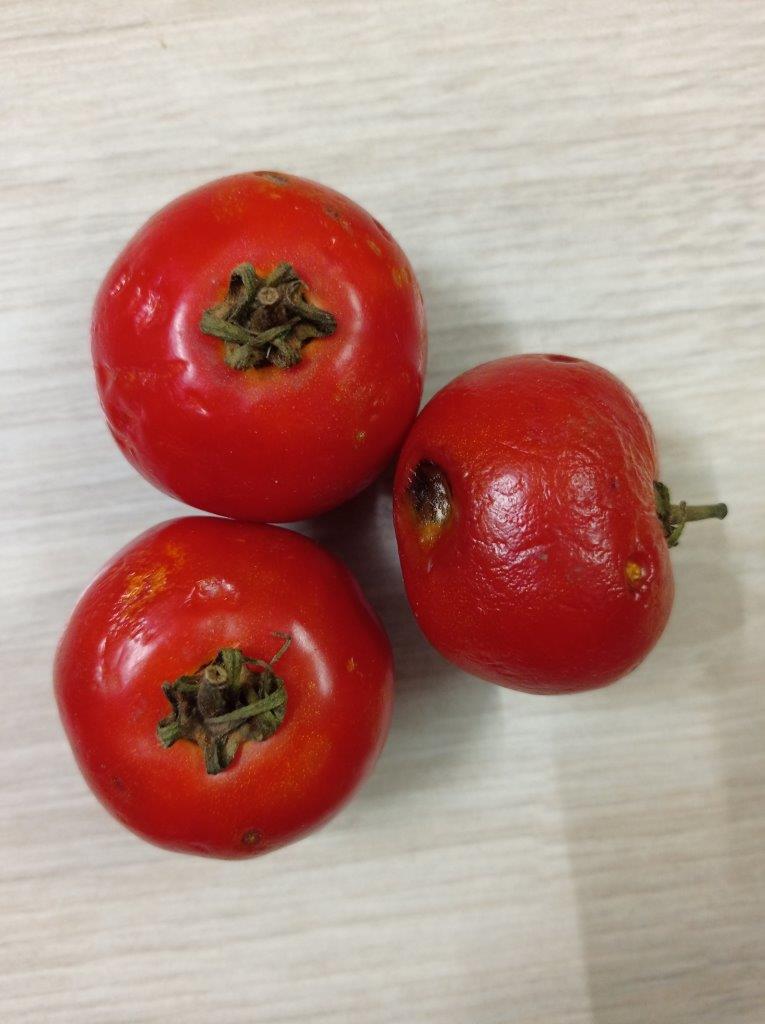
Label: Rotten